Yenikənd, Goychay

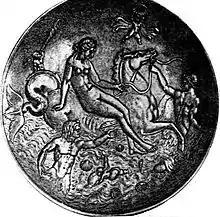
Silver plate of the 2nd century from the village

Yenikənd (also, Yenikend) is a village in the Goychay Rayon of Azerbaijan. The village forms part of the municipality of Kürdşaban.